Cameron Ling

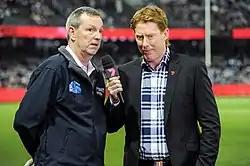

In November 2011, Ling announced he would join Channel 7 in a commentary role on one of their Saturday night games; he also has commentated on Friday night matches. At the beginning of the 2012 Associated Public Schools of Victoria football season, Ling took up the position of Director of Football at Geelong Grammar School.